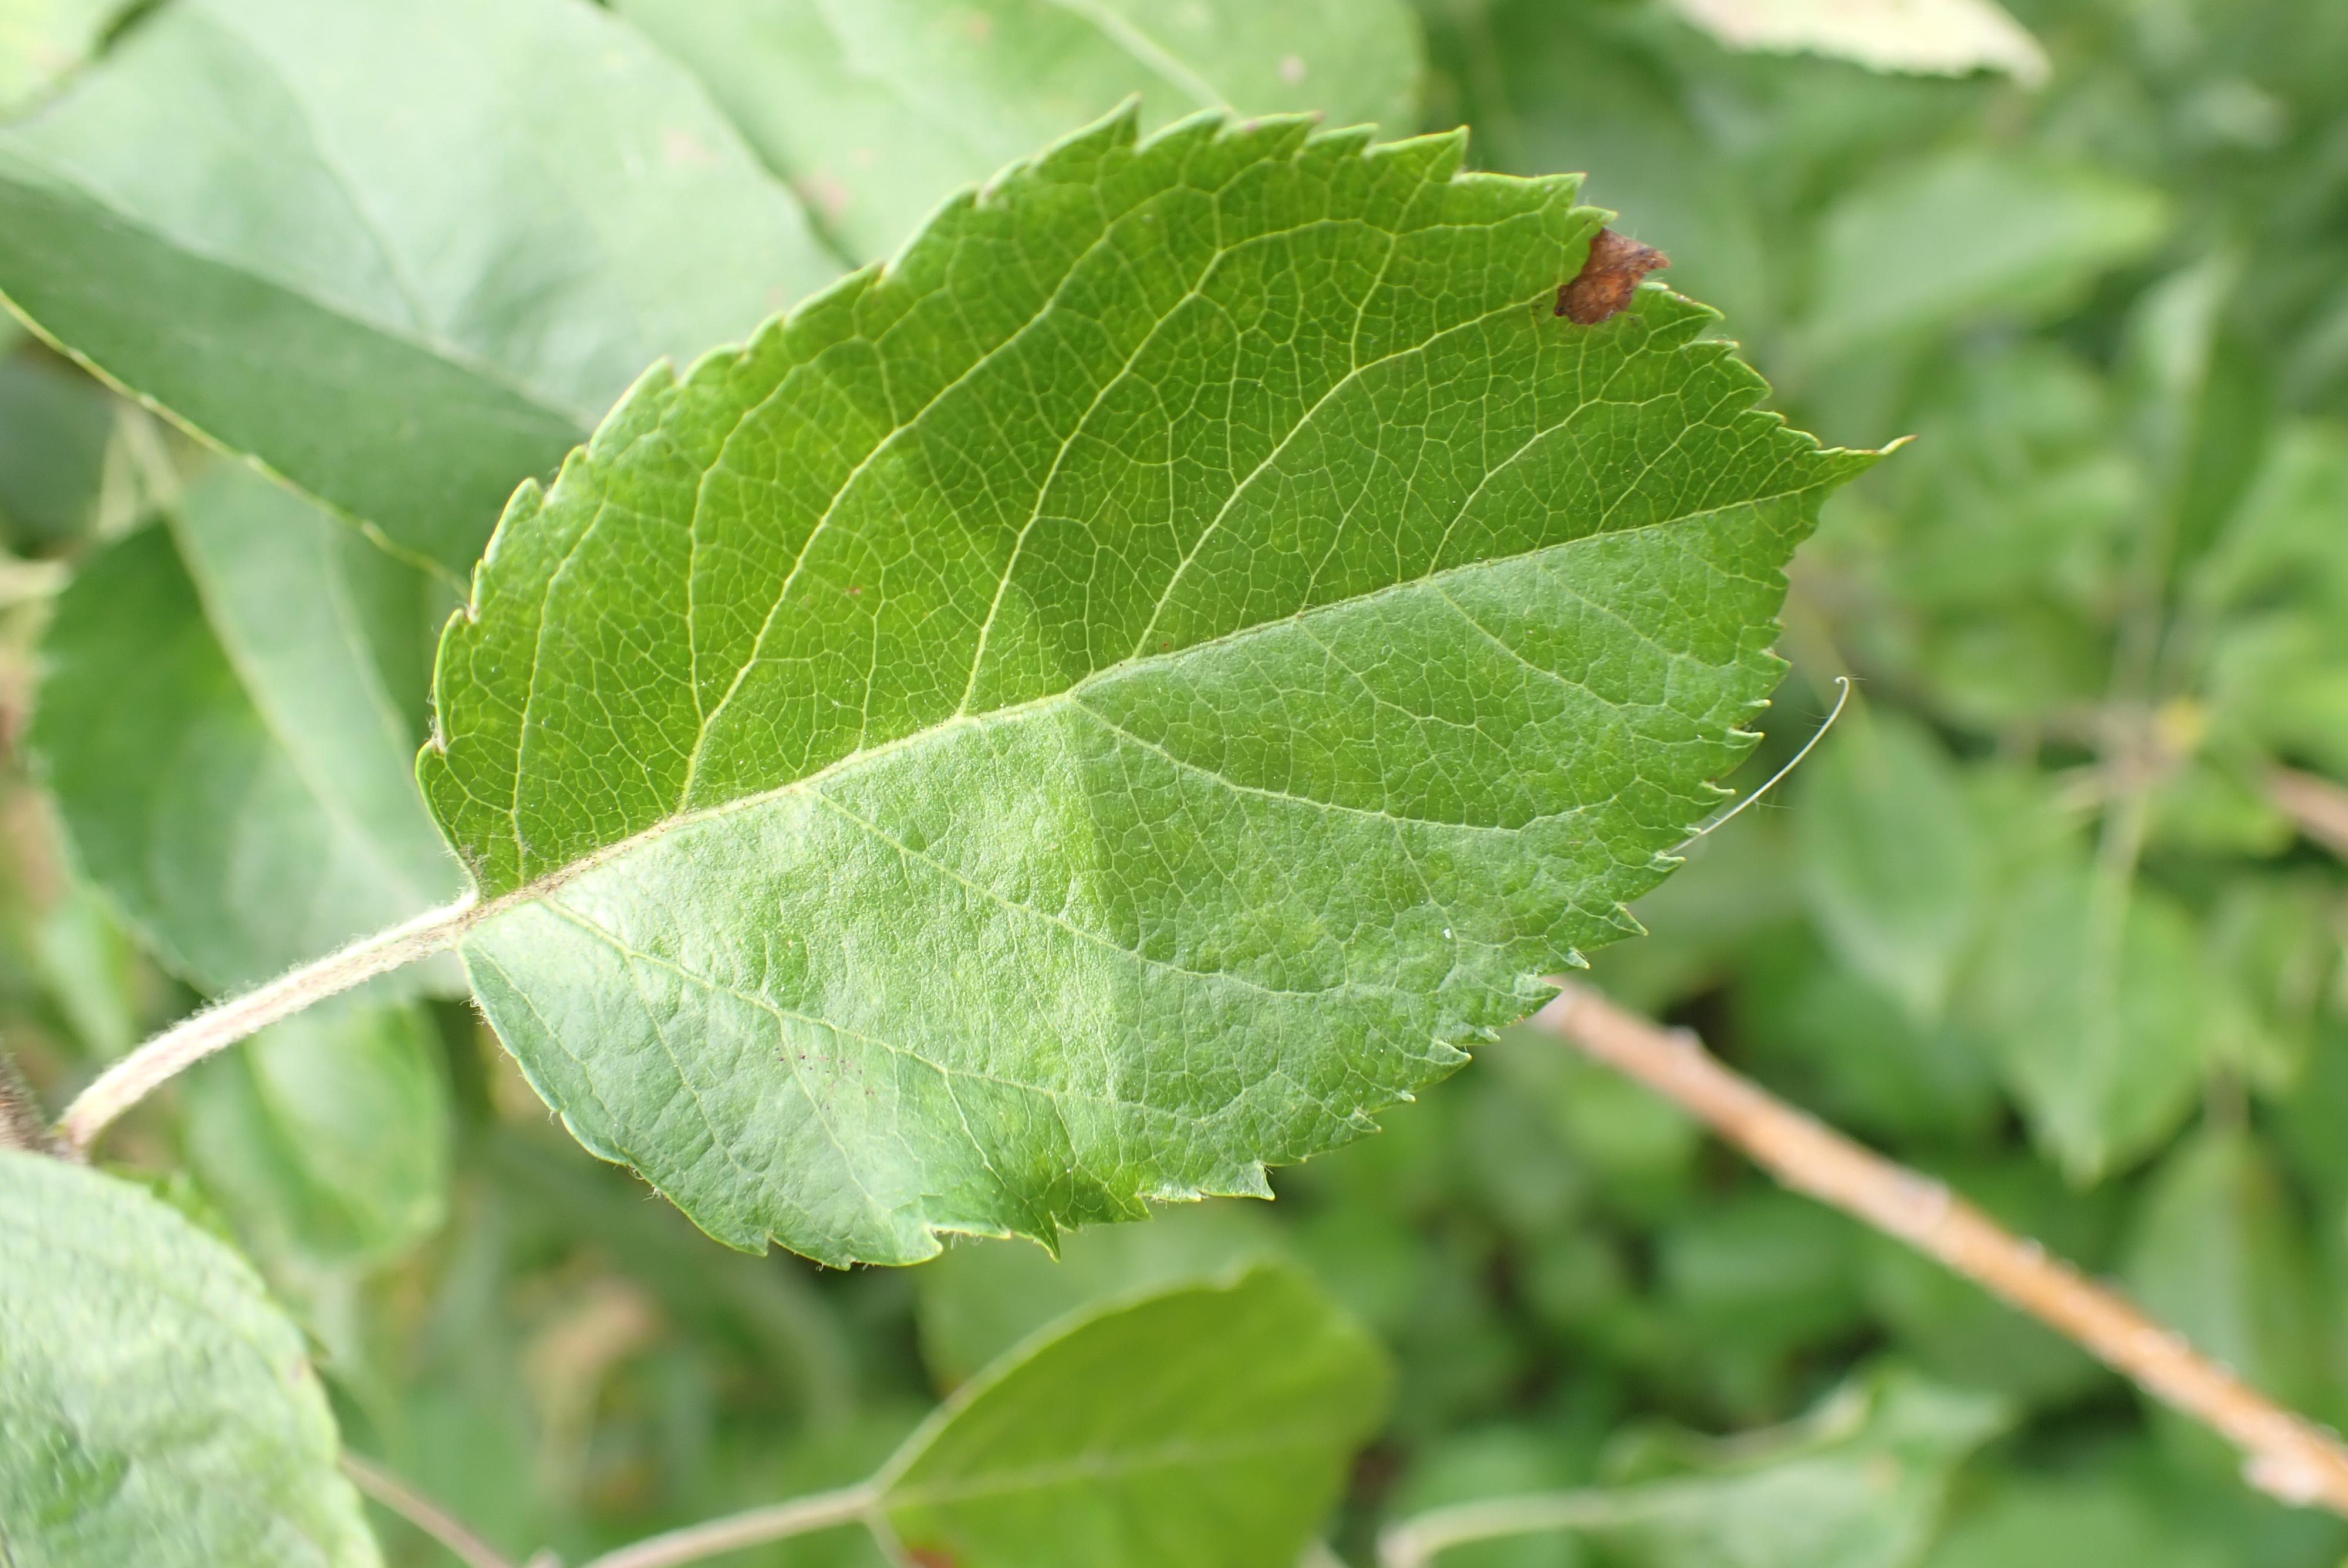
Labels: frog_eye_leaf_spot